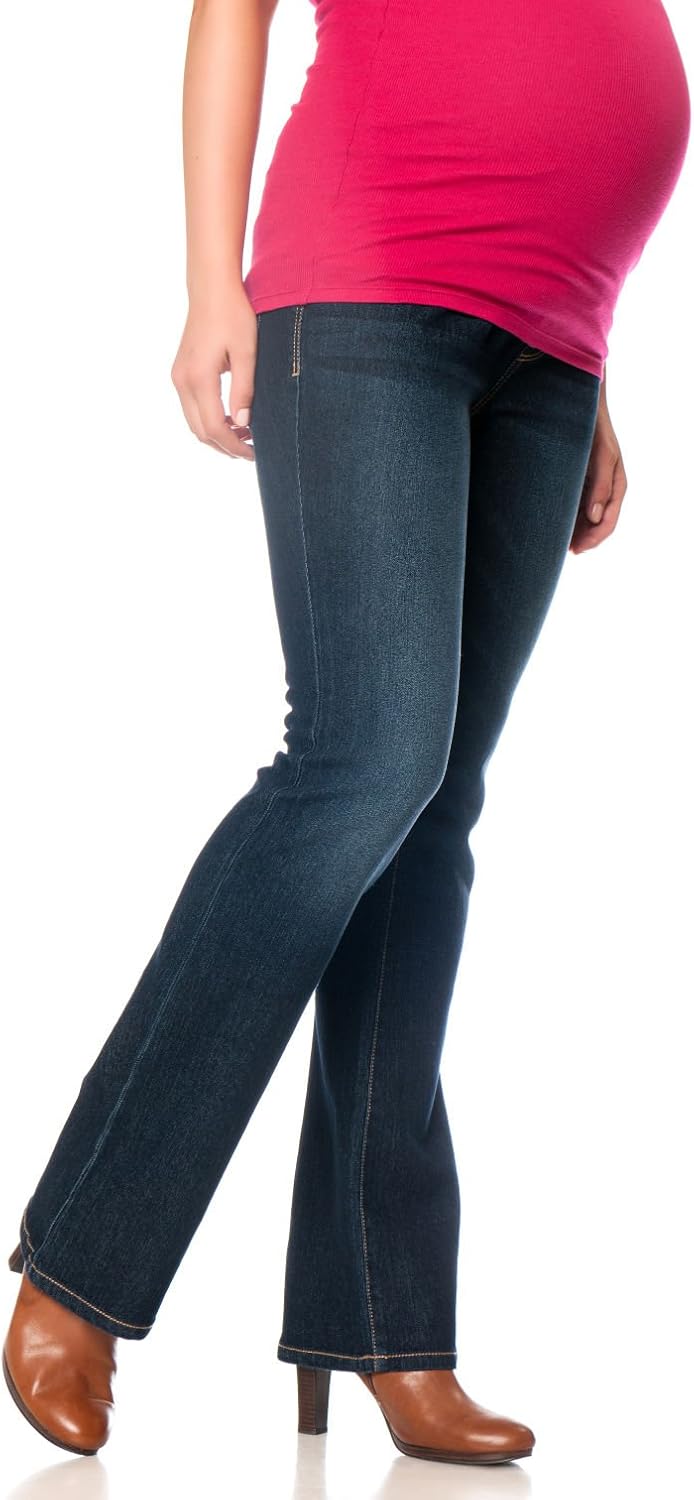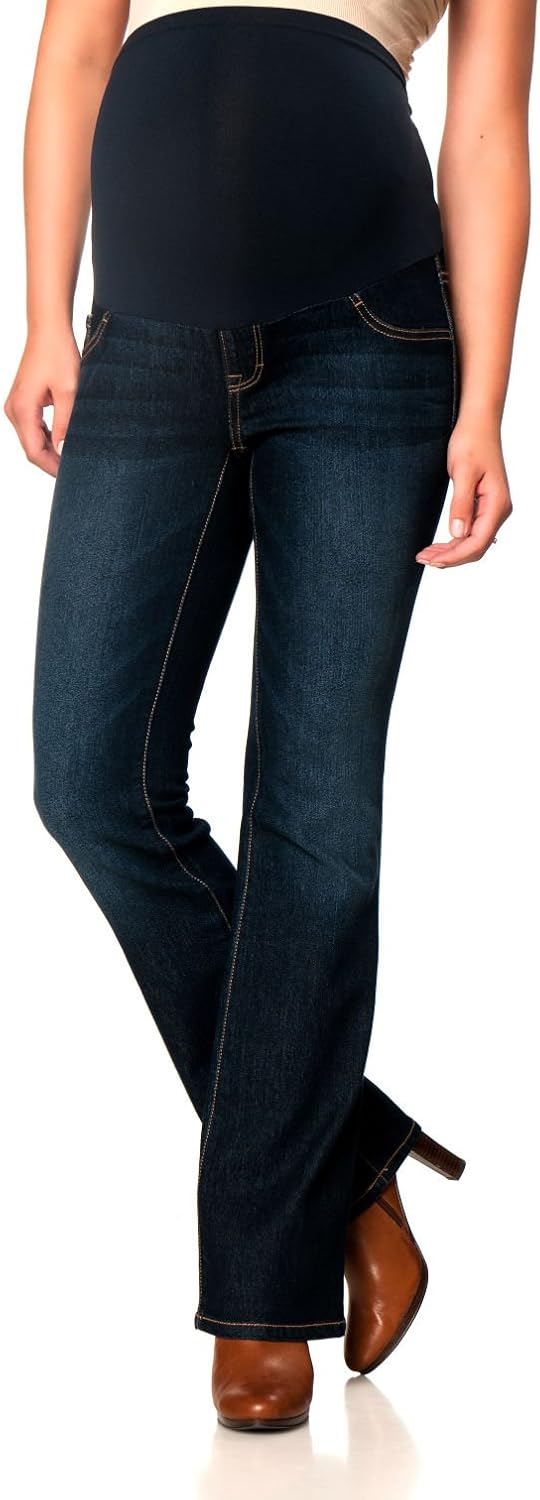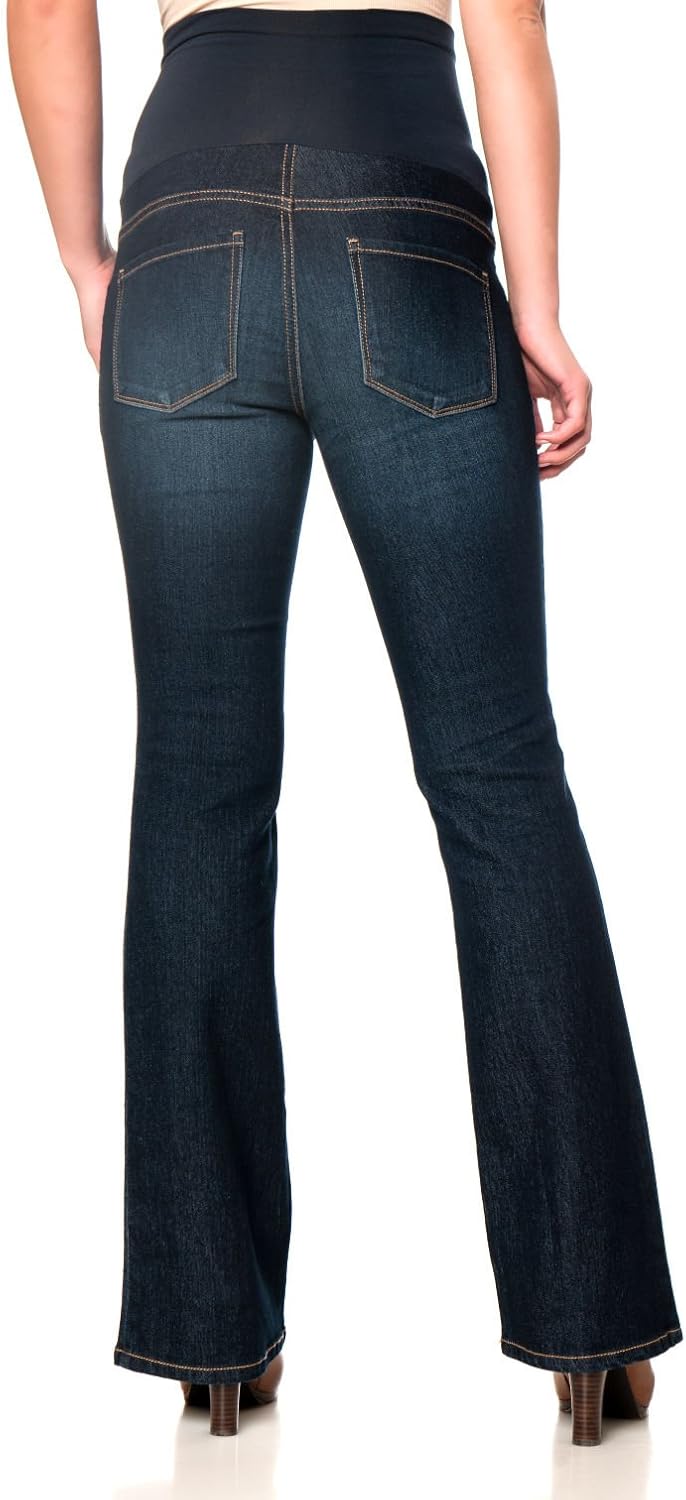
Motherhood Secret Fit Belly Long Boot Cut Maternity Jeans
Category: AMAZON FASHION
maternity jeans tall secret fit belly(r) us patent nos re43563 re43531 7814575 and 7900276 dark wash boot cut 34 inseam plain weave denim cotton/spandex machine washable imported
Features: COTTON / SPANDEX | Pull On closure | Machine Wash | MATERNITY JEANS | LONG | SIGNATURE POCKET, FAUX FRONT POCKETS | SECRET FIT BELLY - (R) US PATENT NOS. RE43563, RE43531, 7814575, AND 7900276 | BOOT CUT